S-IB

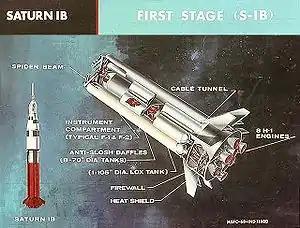
Diagram of the S-IB first stage of the Saturn IB rocket

The S-IB stage was the first stage of the Saturn IB launch vehicle, which was used for Earth orbital missions. It was an upgraded version of the S-I stage used on the earlier Saturn I rocket and was composed of nine propellant containers, eight fins, a thrust structure assembly, eight H-1 rocket engines, and many other components. It also contained the ODOP transponder. The propellant containers consisted of eight Redstone-derived tanks (four holding liquid oxygen (LOX) and four holding RP-1) clustered around a Jupiter rocket-derived tank containing LOX. The four outboard engines gimballed to steer the rocket in flight, which required a few more engine components. The S-IB burned for nearly 2.5 minutes before separating at an altitude of .